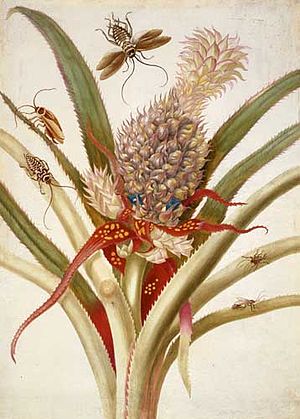
Maria Sibylla Merian / Galleri
Maria Sibylla Merian var tysk-hollandsk botaniker, entomolog og billedkunstner med speciale i afbildning af insekter og blomsterkompositioner Hun hører til den yngre frankfurter-linje af Merian-familien fra Basel og voksede op i Frankfurt am Main.